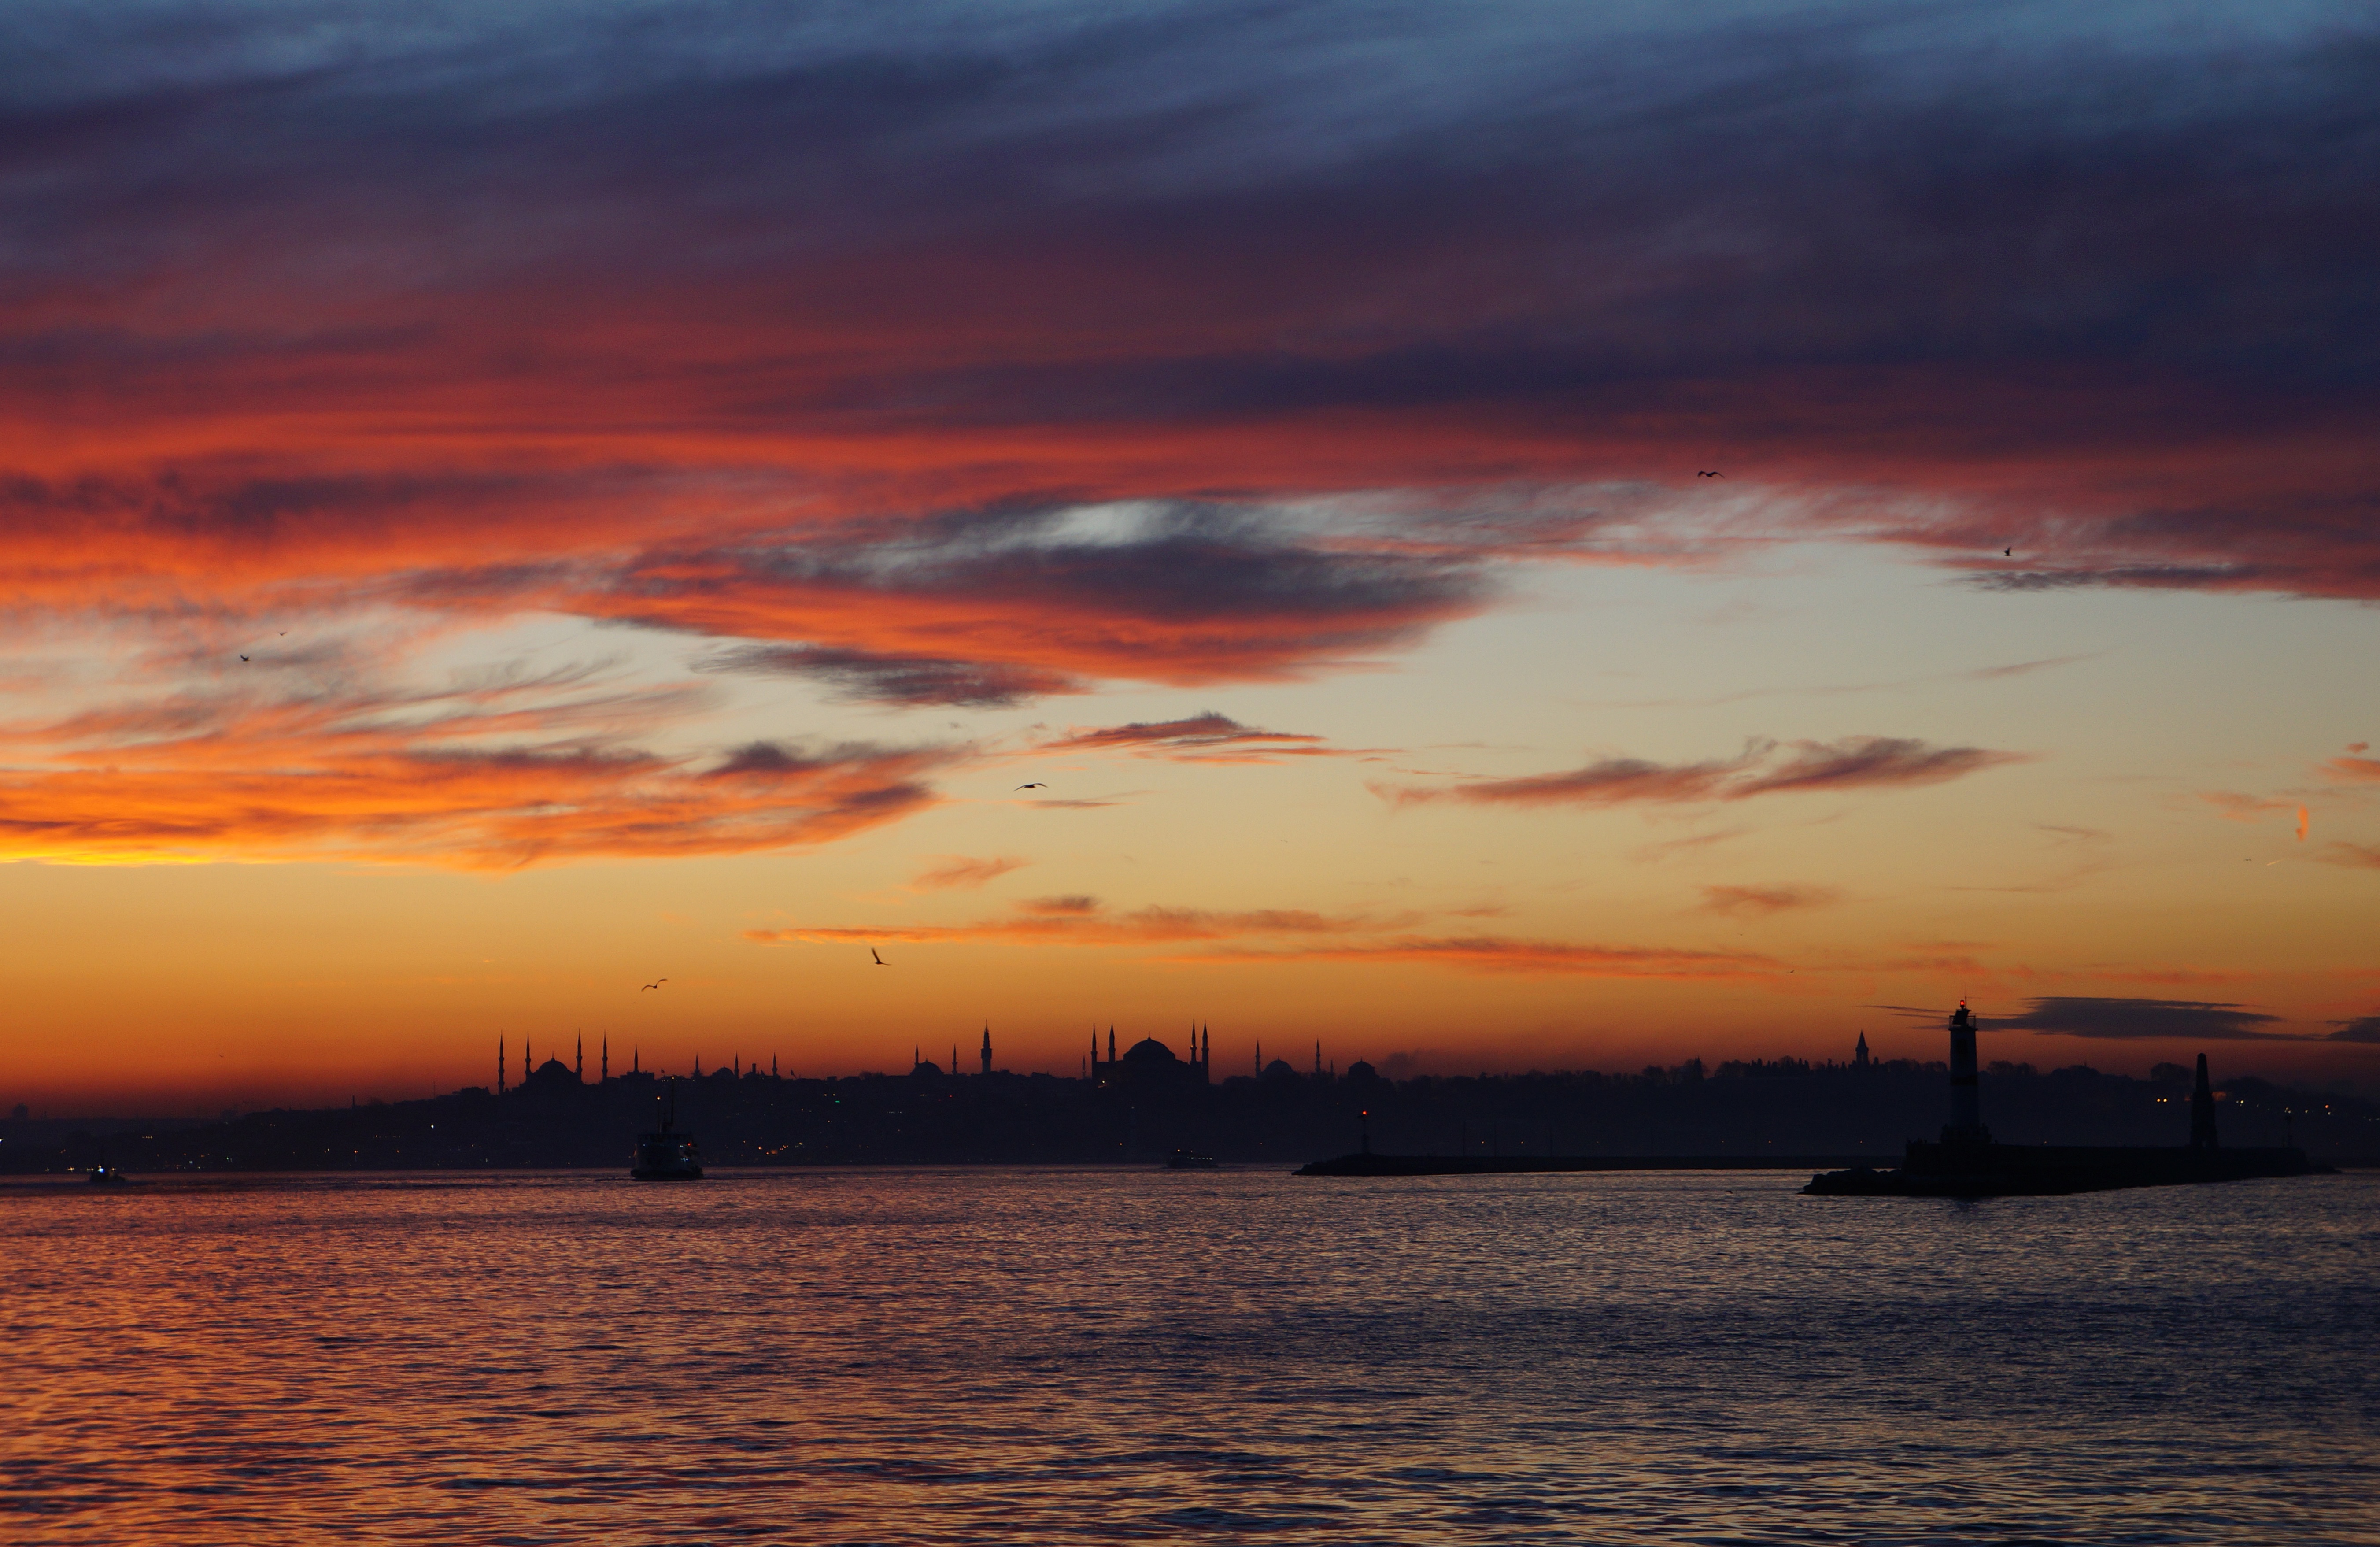
beach, sea, coast, ocean, horizon, cloud, sky, sunrise, sunset, morning, shore, wave, dawn, dusk, evening, bay, afterglow, wind wave, red sky at morning